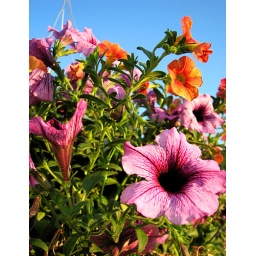
This is a photo of a hanging flower basket in the MSU gardens at sunset.